Joba Chamberlain

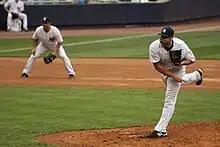
Chamberlain pitching in August 2012

In January 2012, the Yankees and Chamberlain agreed on a one-year, non-guaranteed contract worth approximately $1.675 million. On March 22, 2012, Chamberlain injured his right leg while bouncing on a trampoline in a Tampa jump center; he suffered an open dislocation of his ankle. Initial reports indicated that he had lost so much blood that onlookers at the scene feared that he might bleed to death. Chamberlain, however, later discredited these accusations during a press conference, stating that he never suffered any life-threatening injury nor did he lose much blood. Chamberlain began the 2012 season on the 60-day disabled list due to the ankle injury, while also continuing to recover from Tommy John surgery.